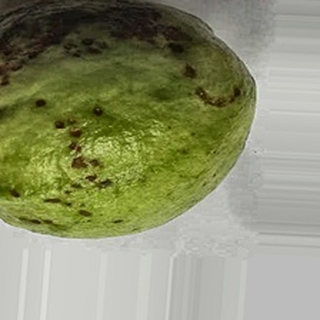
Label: guava_anthracnose